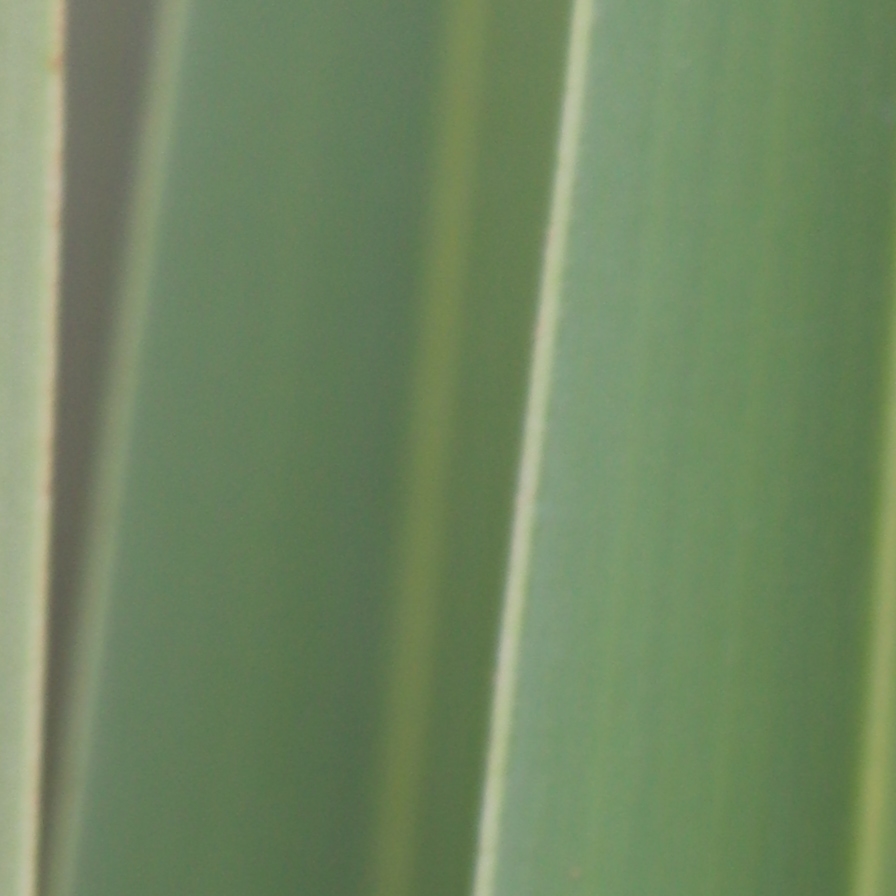
Label: Healthy